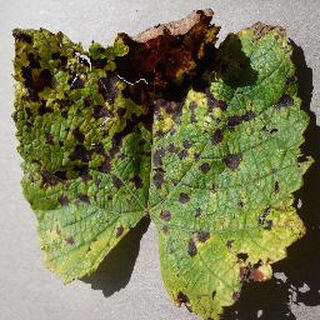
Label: grape_leaf_blight